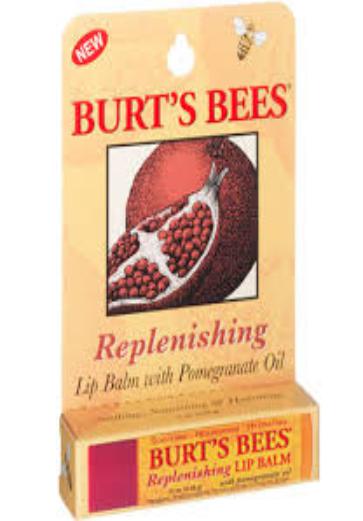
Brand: Burt's Bees
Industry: Necessities